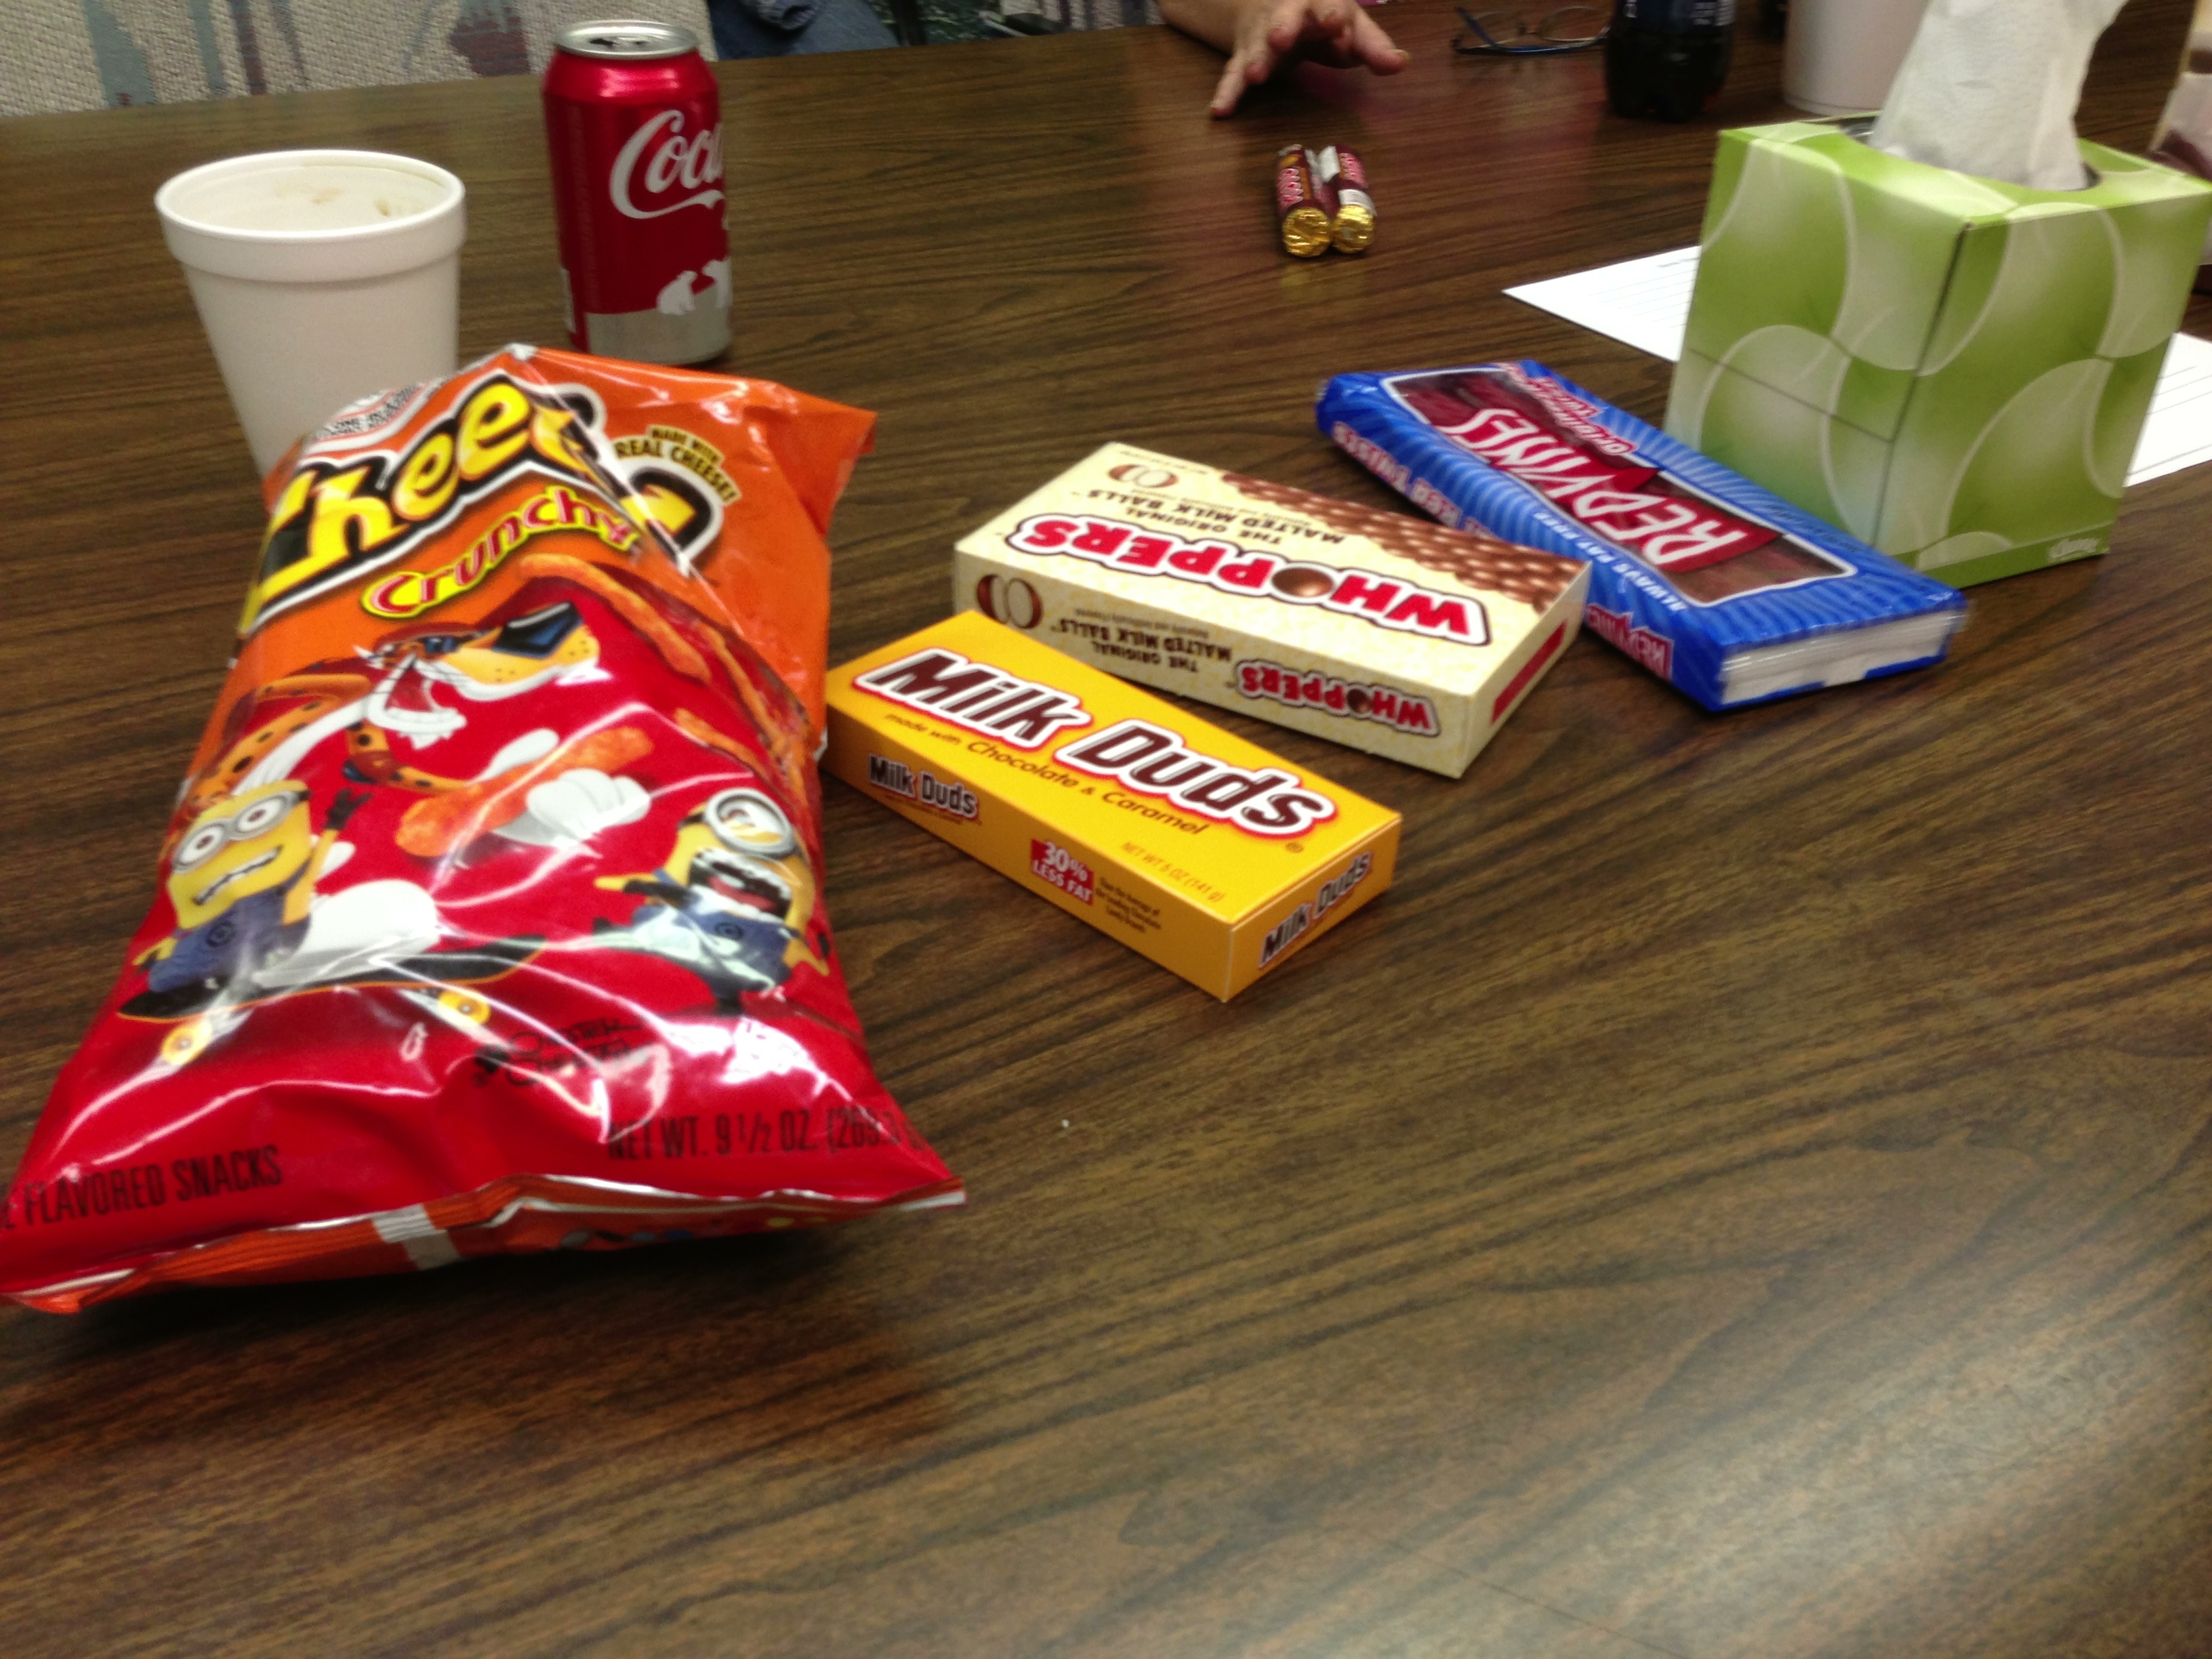
food, dessert, snack food